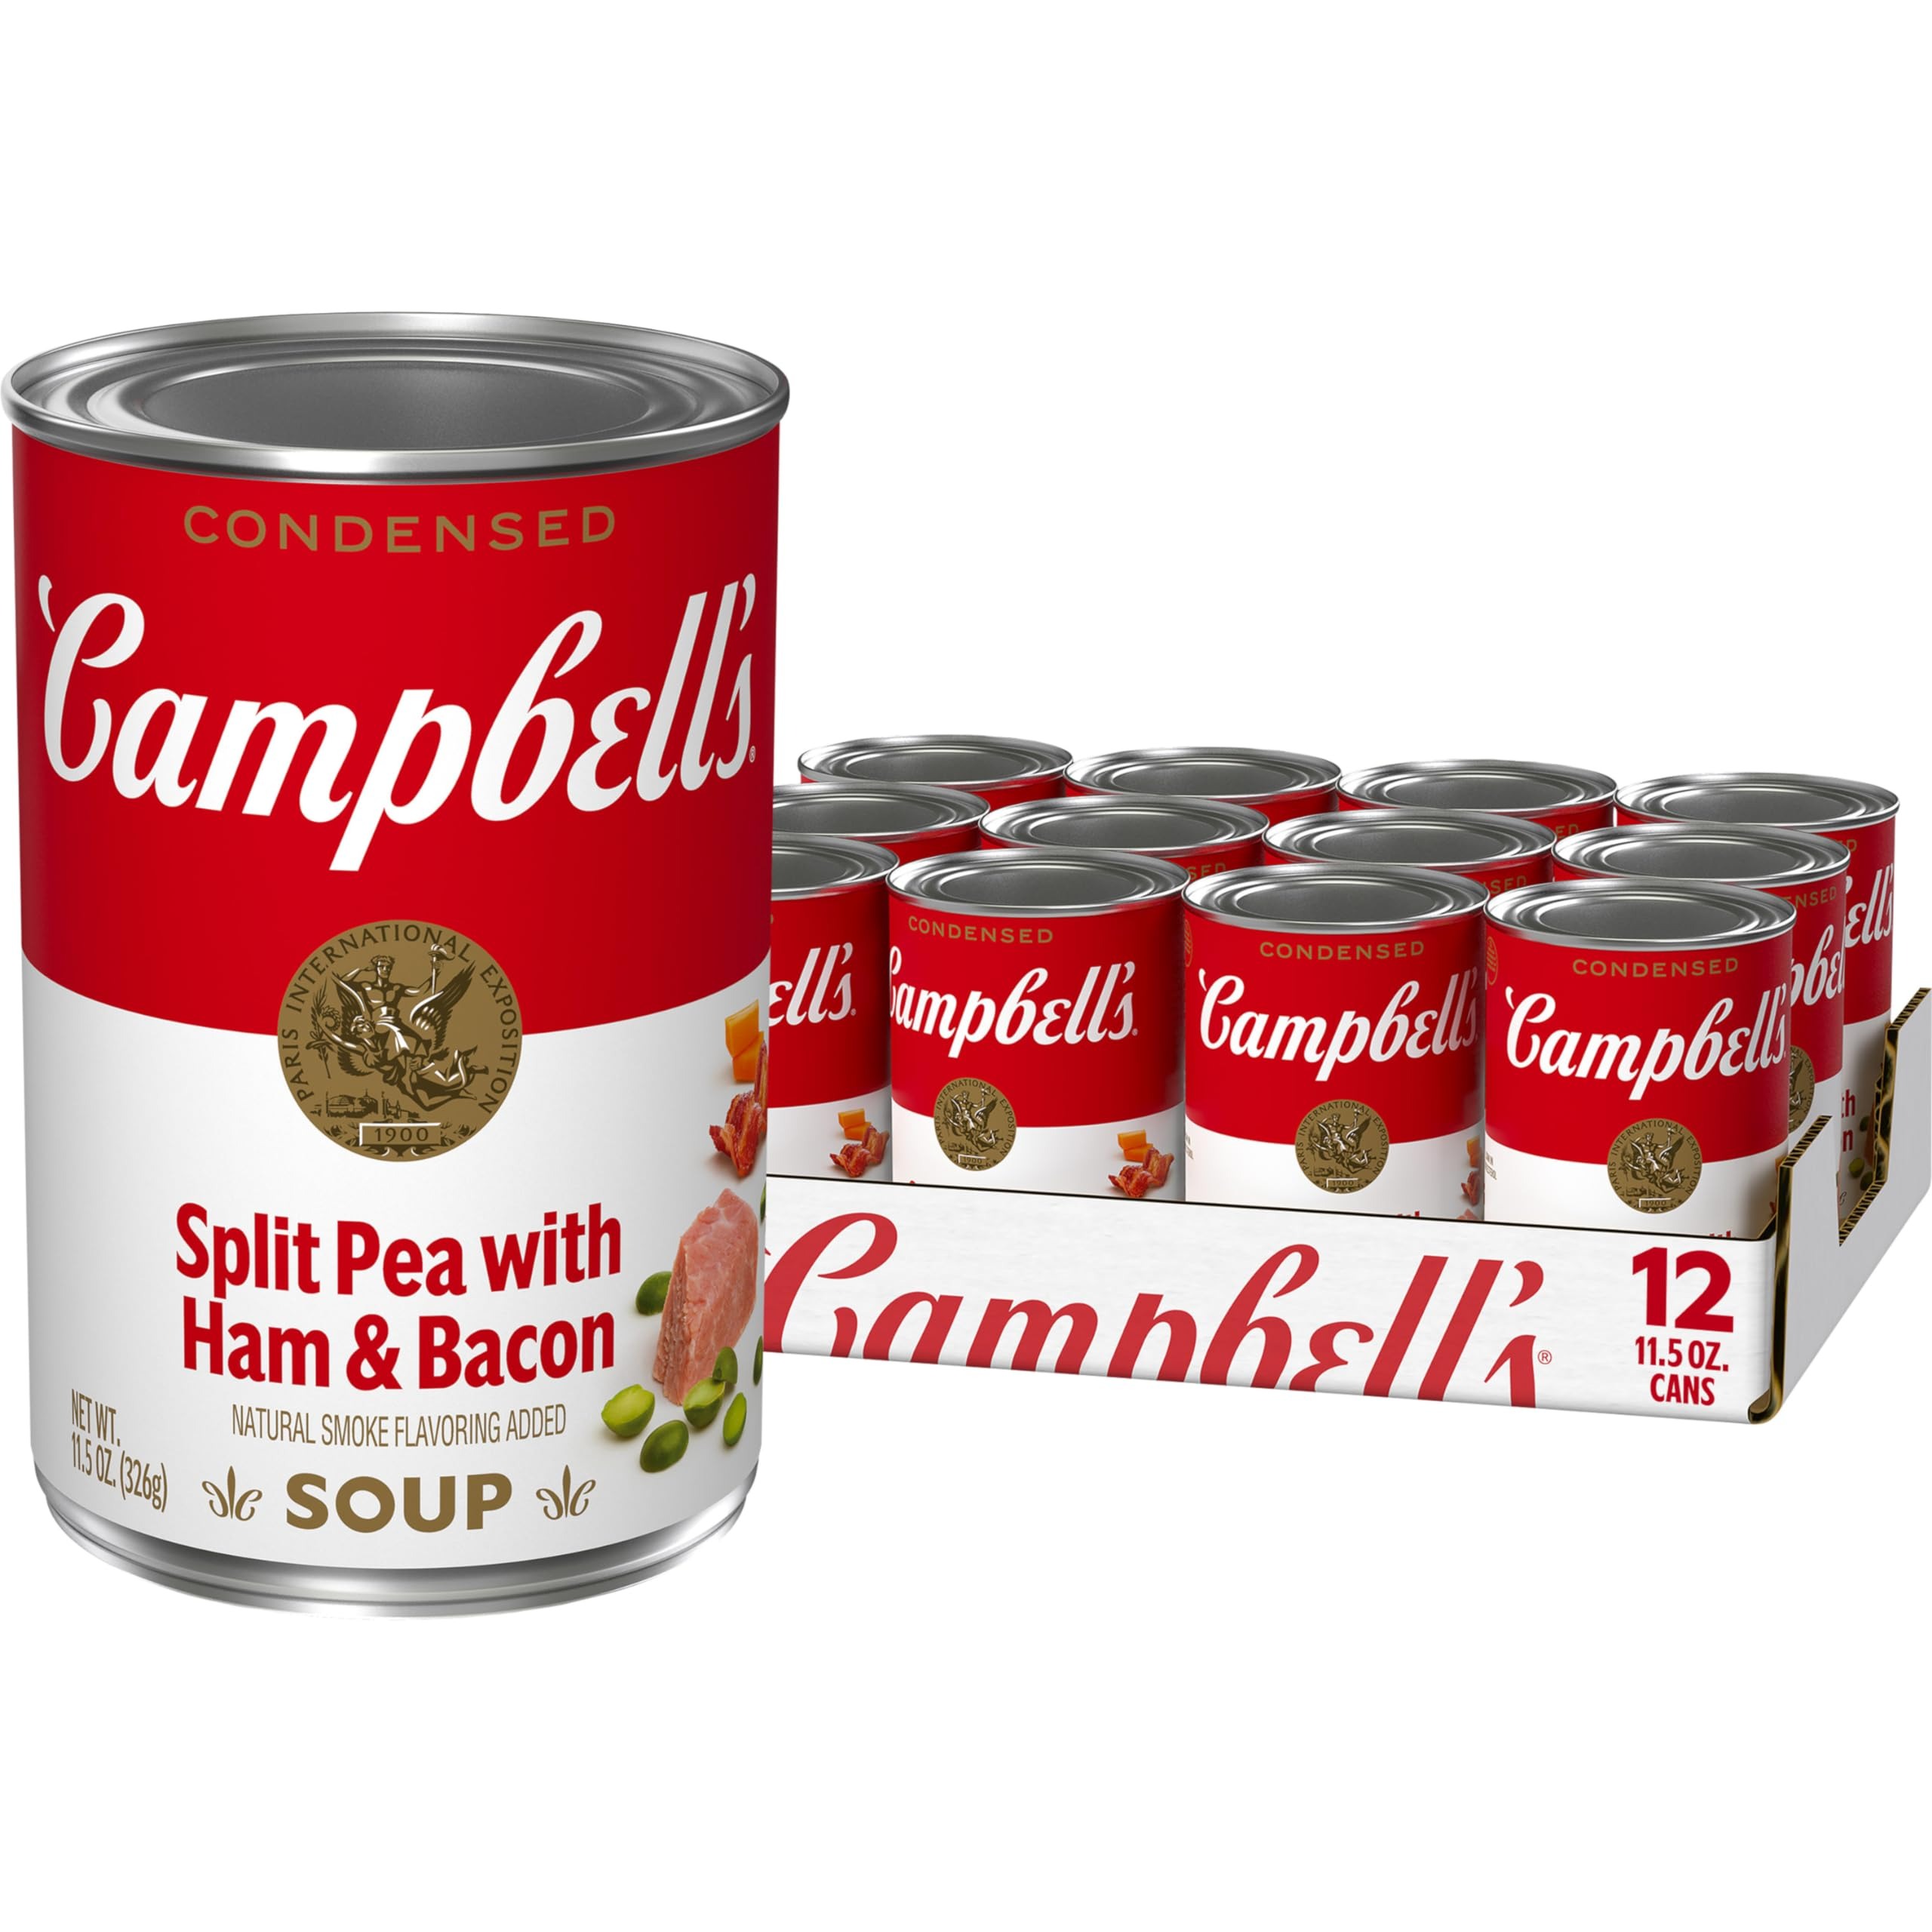
Item Name: Campbell's Condensed Split Pea Soup With Ham and Bacon, Natural Smoke Flavoring Added, 11.5 oz Can (12 Pack)
Bullet Point 1: Twelve (12) 11.5 oz cans of Campbell's Condensed Split Pea Soup With Ham and Bacon, Natural Smoke Flavoring Added
Bullet Point 2: Soul-warming split pea and ham soup crafted with split peas, ham, bacon and carrots with natural smoke flavoring added
Bullet Point 3: Top it with Pepperidge Farm Golden Butter Crackers, season it with fresh herbs, or pair it with a sandwich or salad for something quick and easy
Bullet Point 4: This convenient canned soup is a year-round pantry staple and the perfect comfort food on a chilly day or when you're feeling under the weather
Bullet Point 5: Each 11.5 oz recyclable can contains about 2.5 servings of microwave soup and features a non-BPA lining
Value: 138.0
Unit: Ounce

Price: 1.565